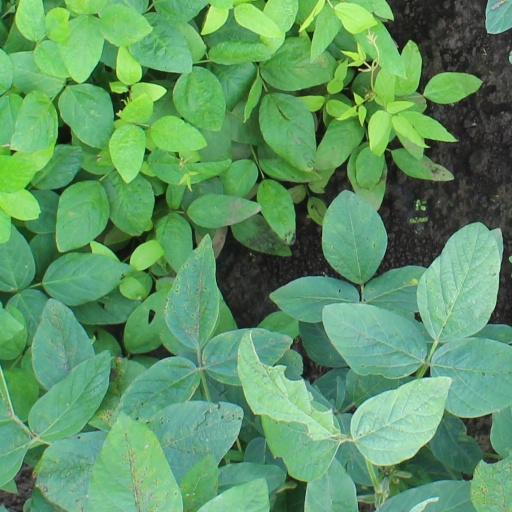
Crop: soybean